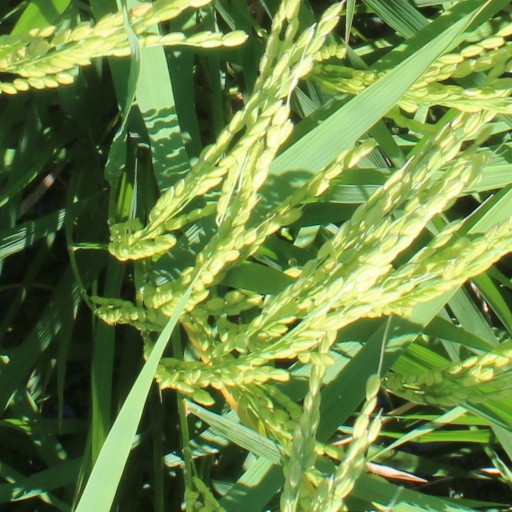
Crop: rice